Bilbao

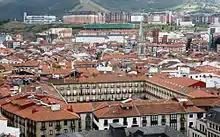
The Old Town

Banking became an important sector with the establishment of the Bank of Bilbao (Spanish: "Banco de Bilbao") in 1857 and the Bank of Biscay (Spanish: "Banco de Vizcaya") in 1901. These two entities merged in 1988 creating the BBV, which finally merged with Argentaria bank in 1999, creating the current multinational corporation, the BBVA. The savings banks that were established locally, the Municipal Savings Bank of Bilbao (Spanish: "Caja de Ahorros Municipal de Bilbao") in 1907 and the Provincial Savings Bank of Biscay (Spanish: "Caja de Ahorros Provincial de Vizcaya") in 1921, would merge in 1990 to form the Bilbao Bizkaia Kutxa (BBK), which would merge again in 2012 with other Basque financial entities (Kutxa and Caja Vital Kutxa) to form Kutxabank. There is also the Chamber of Commerce, Industry and Navigation of Bilbao and the Stock Exchange Market of Bilbao, founded in 1890.